Madeley, Shropshire

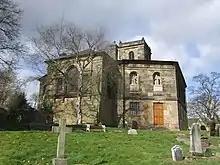
St Michael's Church

There are three churches in the centre of Madeley: St Michael's, a Church of England parish church in the Diocese of Hereford, which was designed in its present form by Thomas Telford; Madeley Baptist Church; and the Roman Catholic St Mary's Church, part of the Diocese of Shrewsbury. The Fletcher Methodist Centre can be found in the town, and on the Tweedale Industrial Estate near Madeley is the Springfield Christian Fellowship.